Cecil Spring Rice

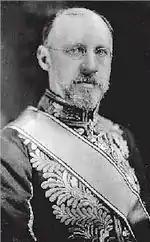
Sir Cecil Spring Rice in court dress.

Spring Rice had long held the ambition of being appointed ambassador to the United States. In his biography of Spring Rice, Stephen Gwynn stated that Spring Rice's main concern, throughout his diplomatic career, was to "improve relations between the two great English-speaking powers". Within the diplomatic service Spring Rice had unique entrée into Washington's corridors of power, and his work alongside President Roosevelt in 1905 led the British government to regard him as a natural choice for ambassador by 1912. The diplomat Sir Ignatius Valentine Chirol observed that Spring Rice's "whole career seems to have been a preparation for the final struggle in Washington".